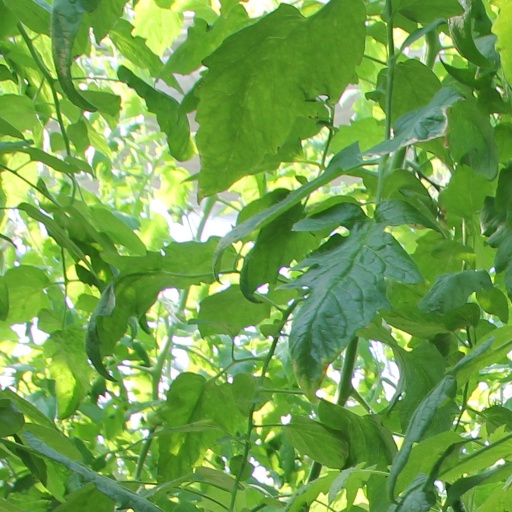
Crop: tomato